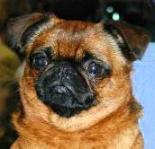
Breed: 209-n000042-Brabancon_griffo